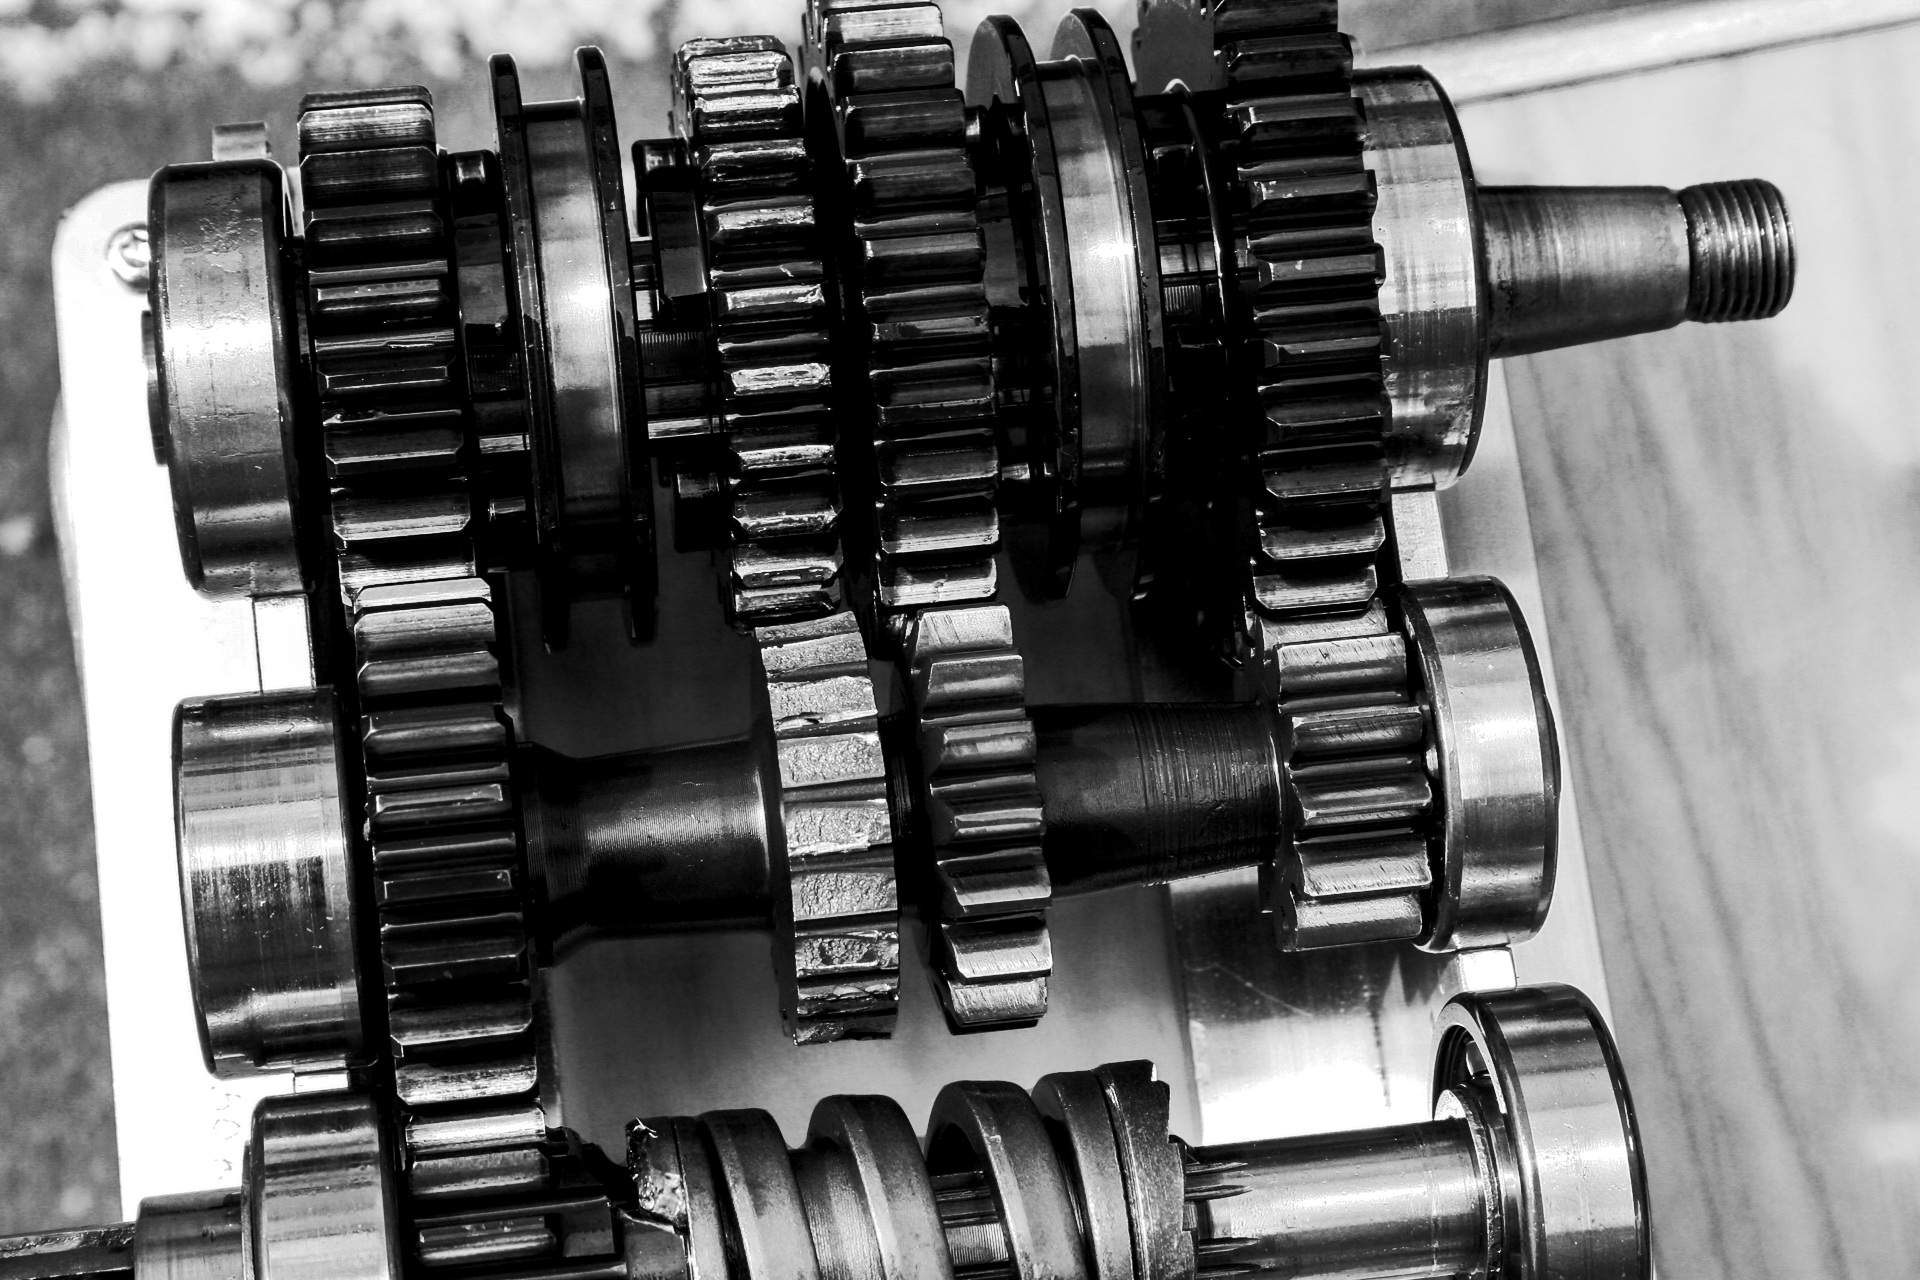
black and white, wheel, gear, motorcycle, machine, monochrome, product, gears, engine, circuit, transmission, auto part, monochrome photography, aircraft engine, automotive engine part, hardware accessory, manual transmission